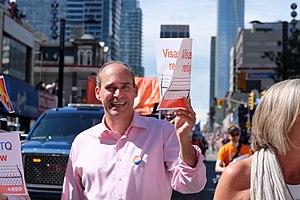
Guy Caron, né le 13 mai 1968 à Rimouski, est un économiste et homme politique canadien. Membre du Nouveau Parti démocratique, il a été député de la circonscription de Rimouski-Neigette—Témiscouata—Les Basques à la Chambre des communes de l' élection de 2011 jusqu'à l'élection de 2019.